Soba

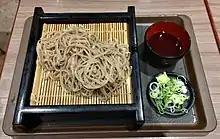
"Mori soba", served cold with dipping sauce and "negi"

The word "soba" (蕎麦) means "buckwheat" ("Fagopyrum esculentum"). The full name for buckwheat noodles is "soba-kiri" (蕎麦切り "buckwheat slices"), but "soba" is commonly used for short.